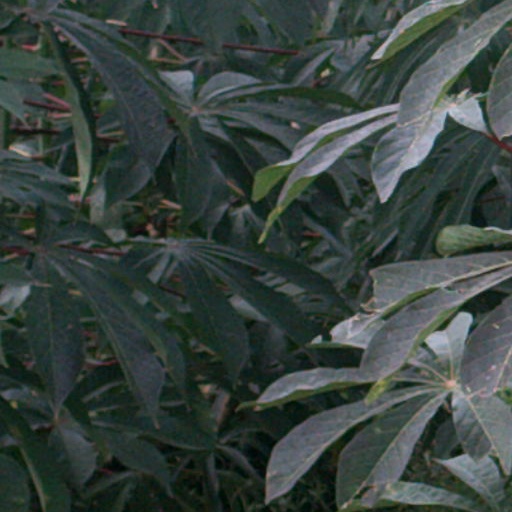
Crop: cassava